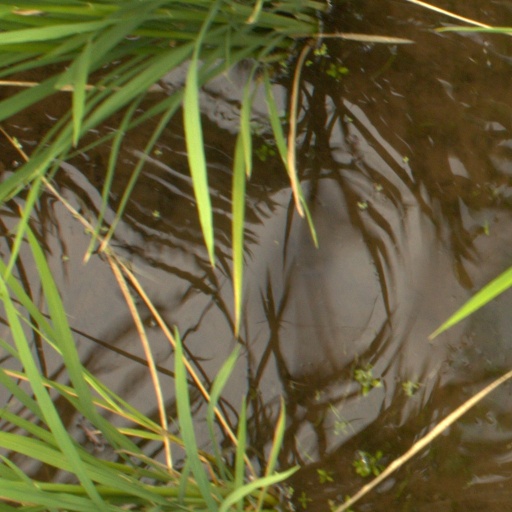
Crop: rice